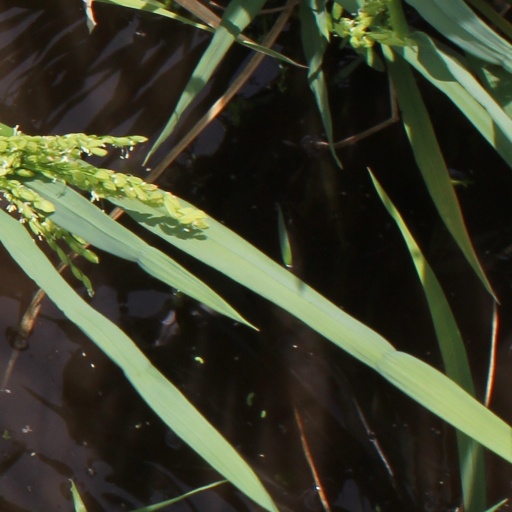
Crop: rice